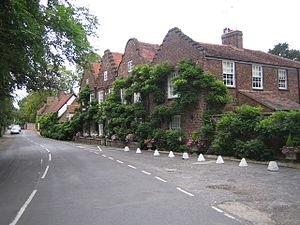
Denham est un village et une paroisse civile du Buckinghamshire, en Angleterre. Il est situé au sud-est du comté, à la frontière du borough londonien de Hillingdon, au nord-ouest de la ville d'Uxbridge. Administrativement, il relève du district de South Bucks, dont il est le chef-lieu. Au moment du recensement de 2011, il comptait 7 139 habitants.